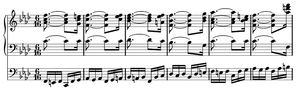
Début de la pièce opus 18 n° 7 de Boëly. On remarque la redoutable partie de pédale à même d'intimider plus d'un organiste.
Alexandre-Pierre-François Boëly est un compositeur, pianiste, organiste et professeur français, né à Versailles le 19 avril 1785 et mort à Paris le 27 décembre 1858.